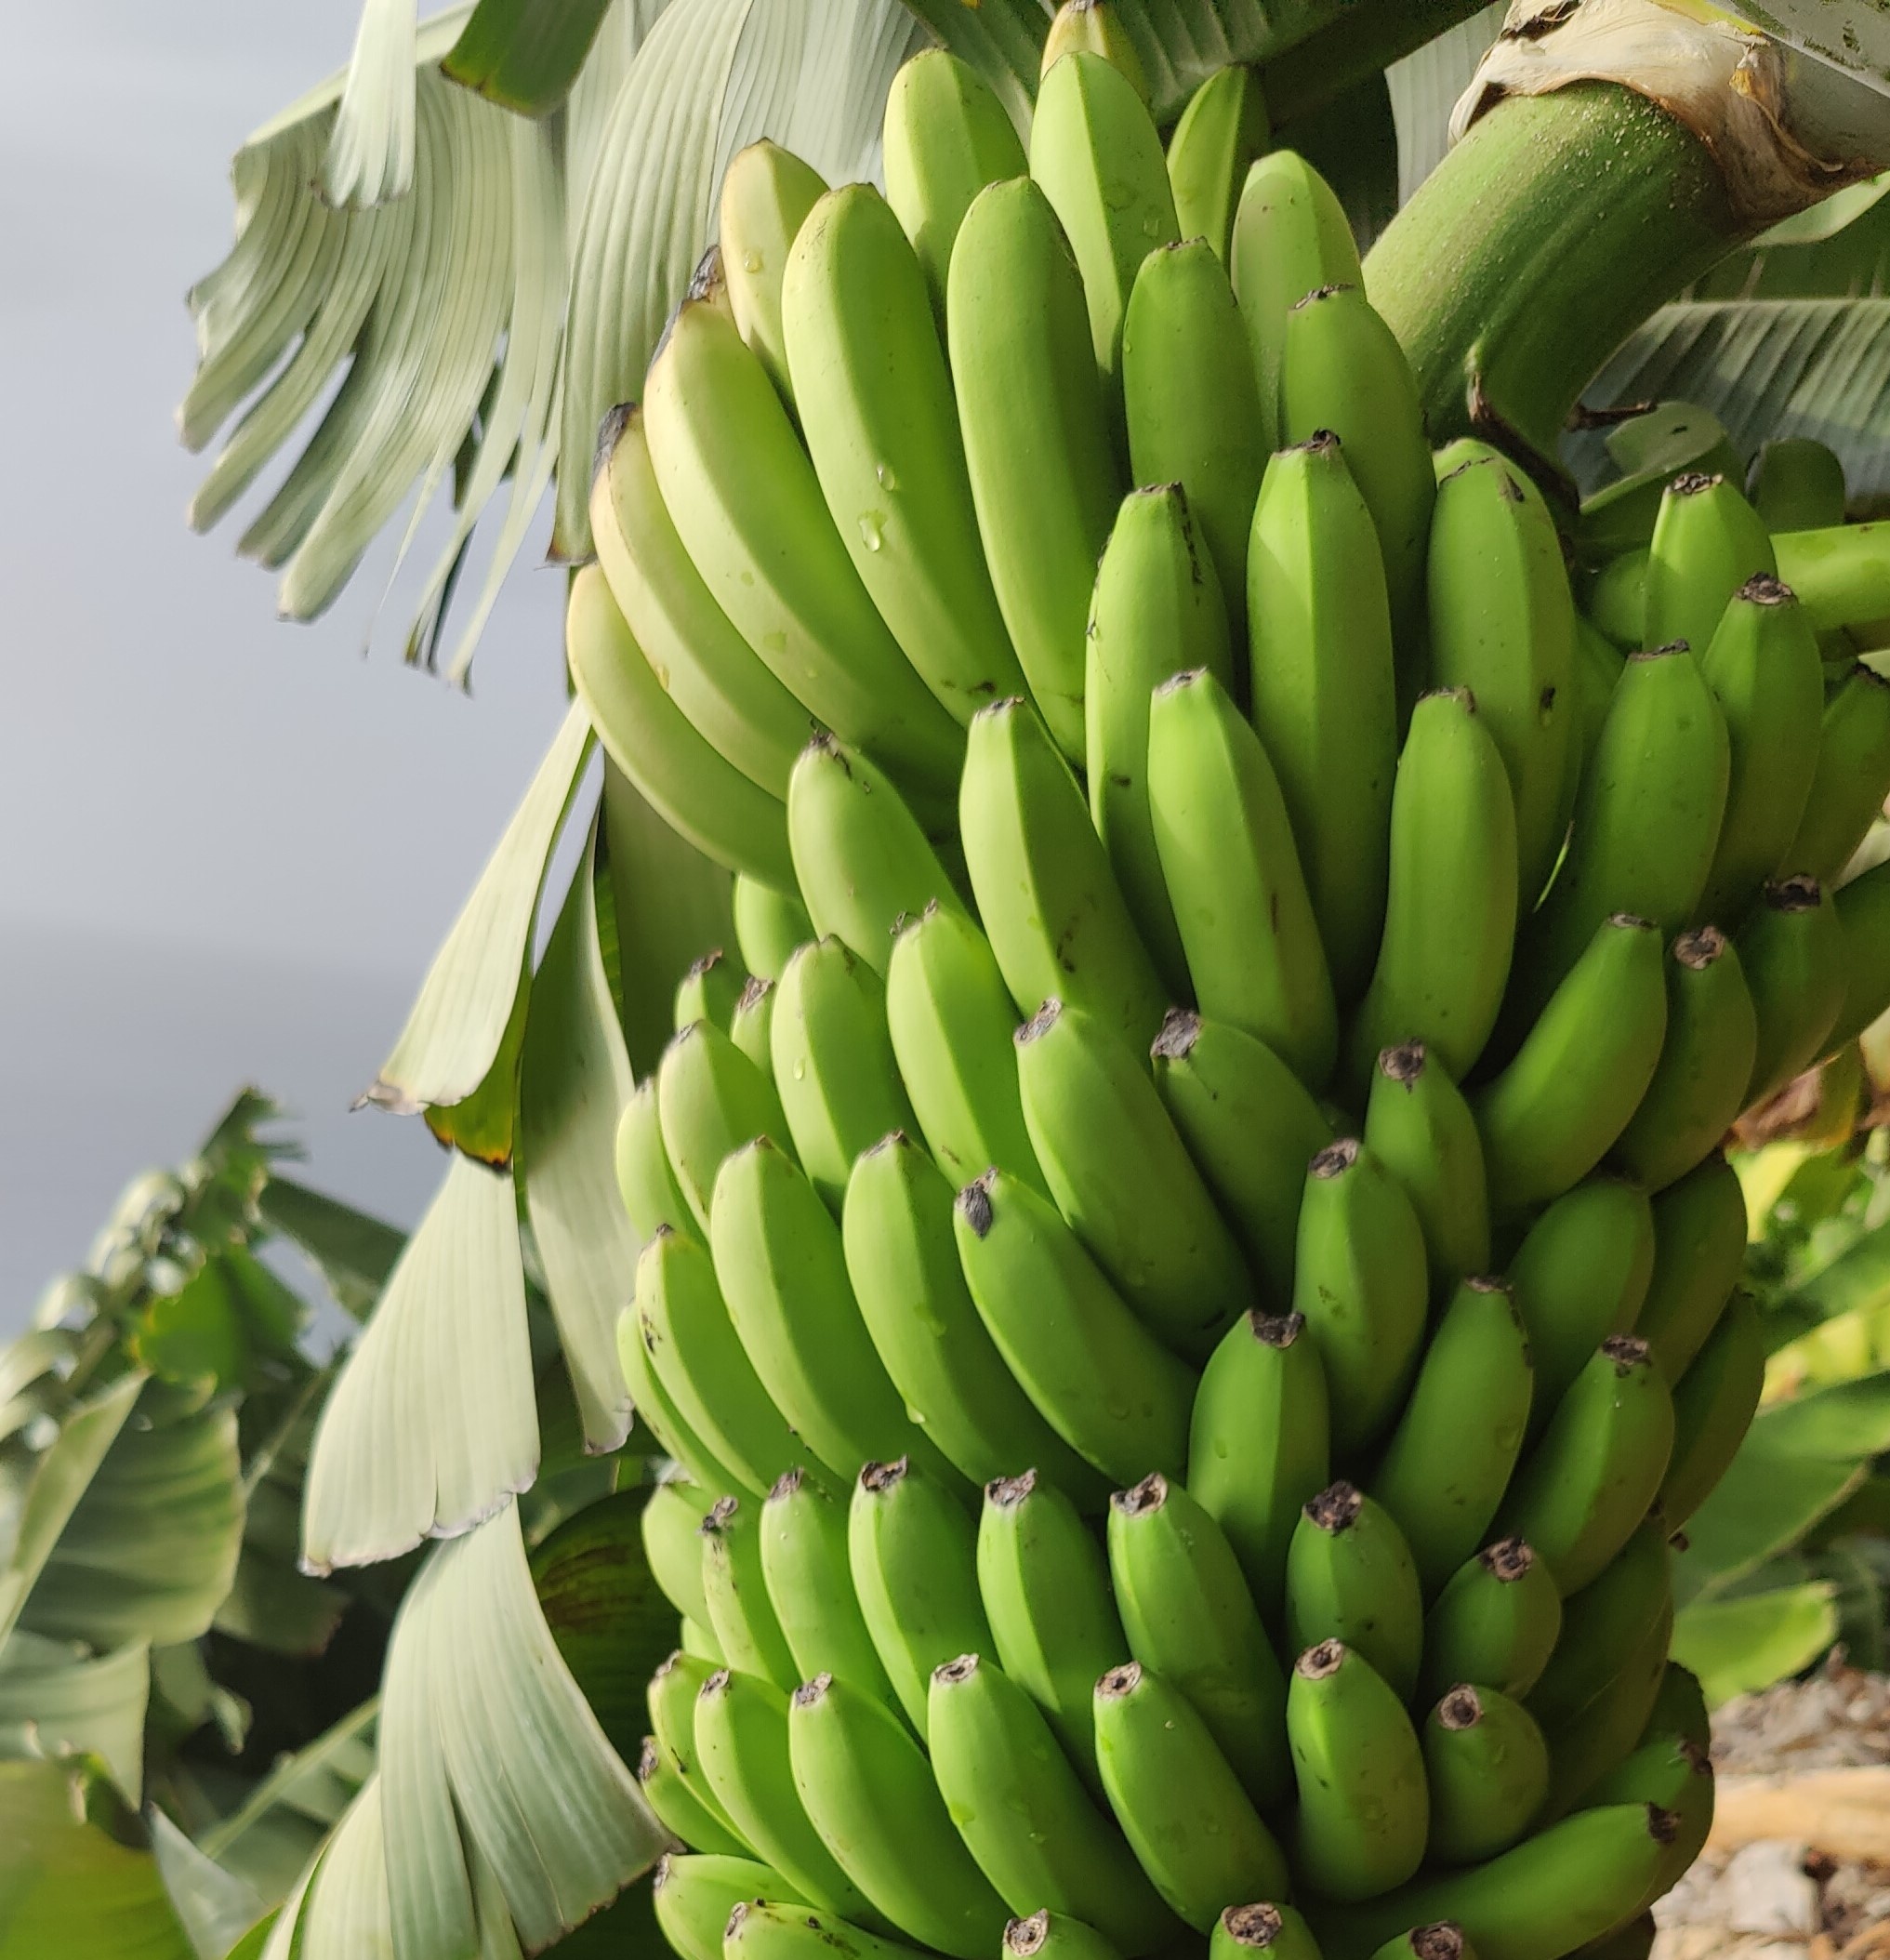
Label: Cut